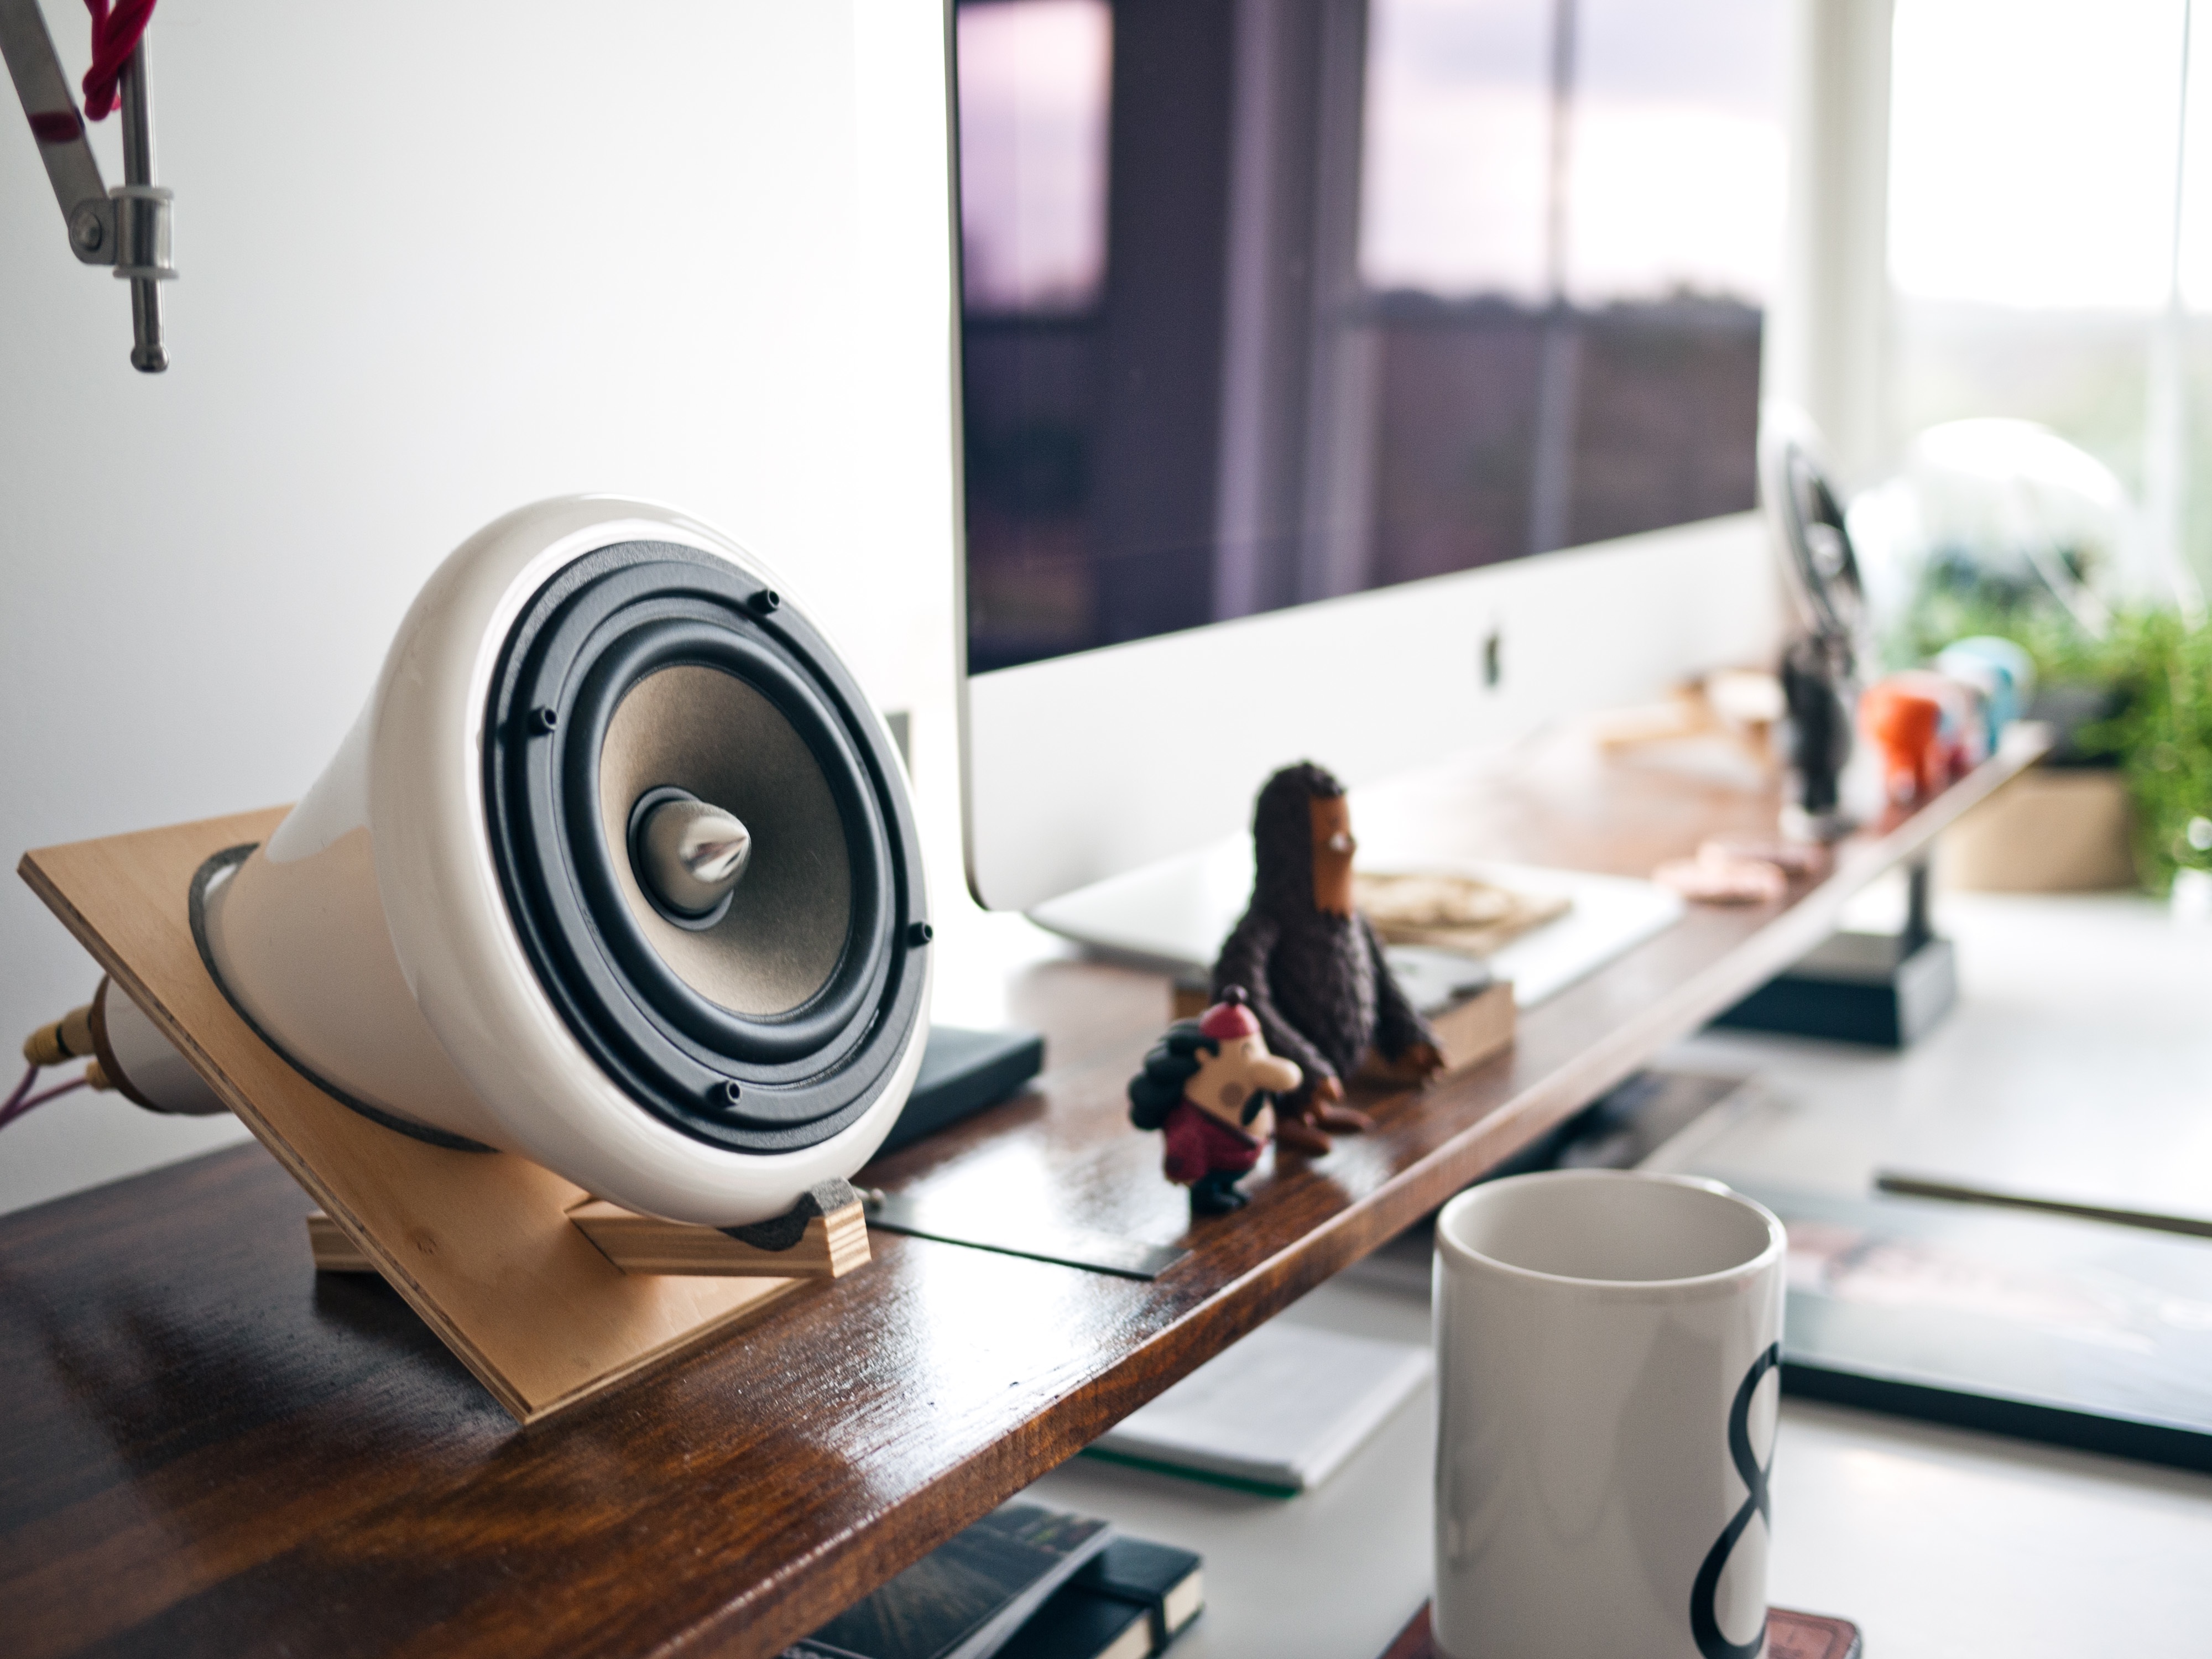
desk, apple, table, workspace, office, speaker, room, interior design, design